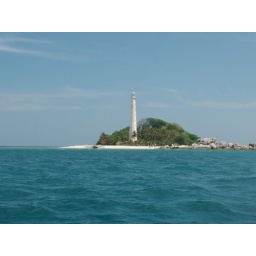
lighthouse and clear waters in Pulau Lengkuas paradise island, Belitung